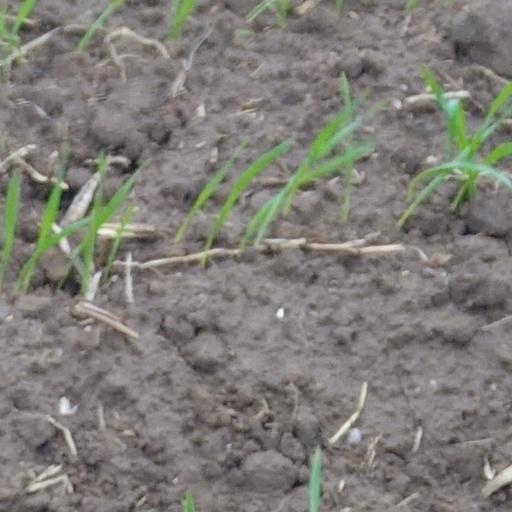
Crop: wheat